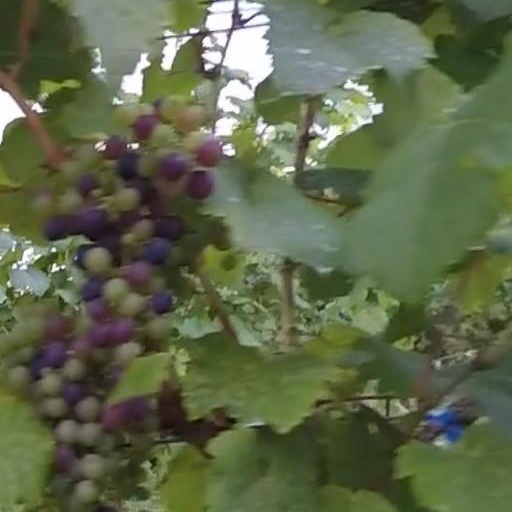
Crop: grape